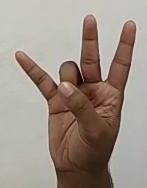
ASL sign: 7